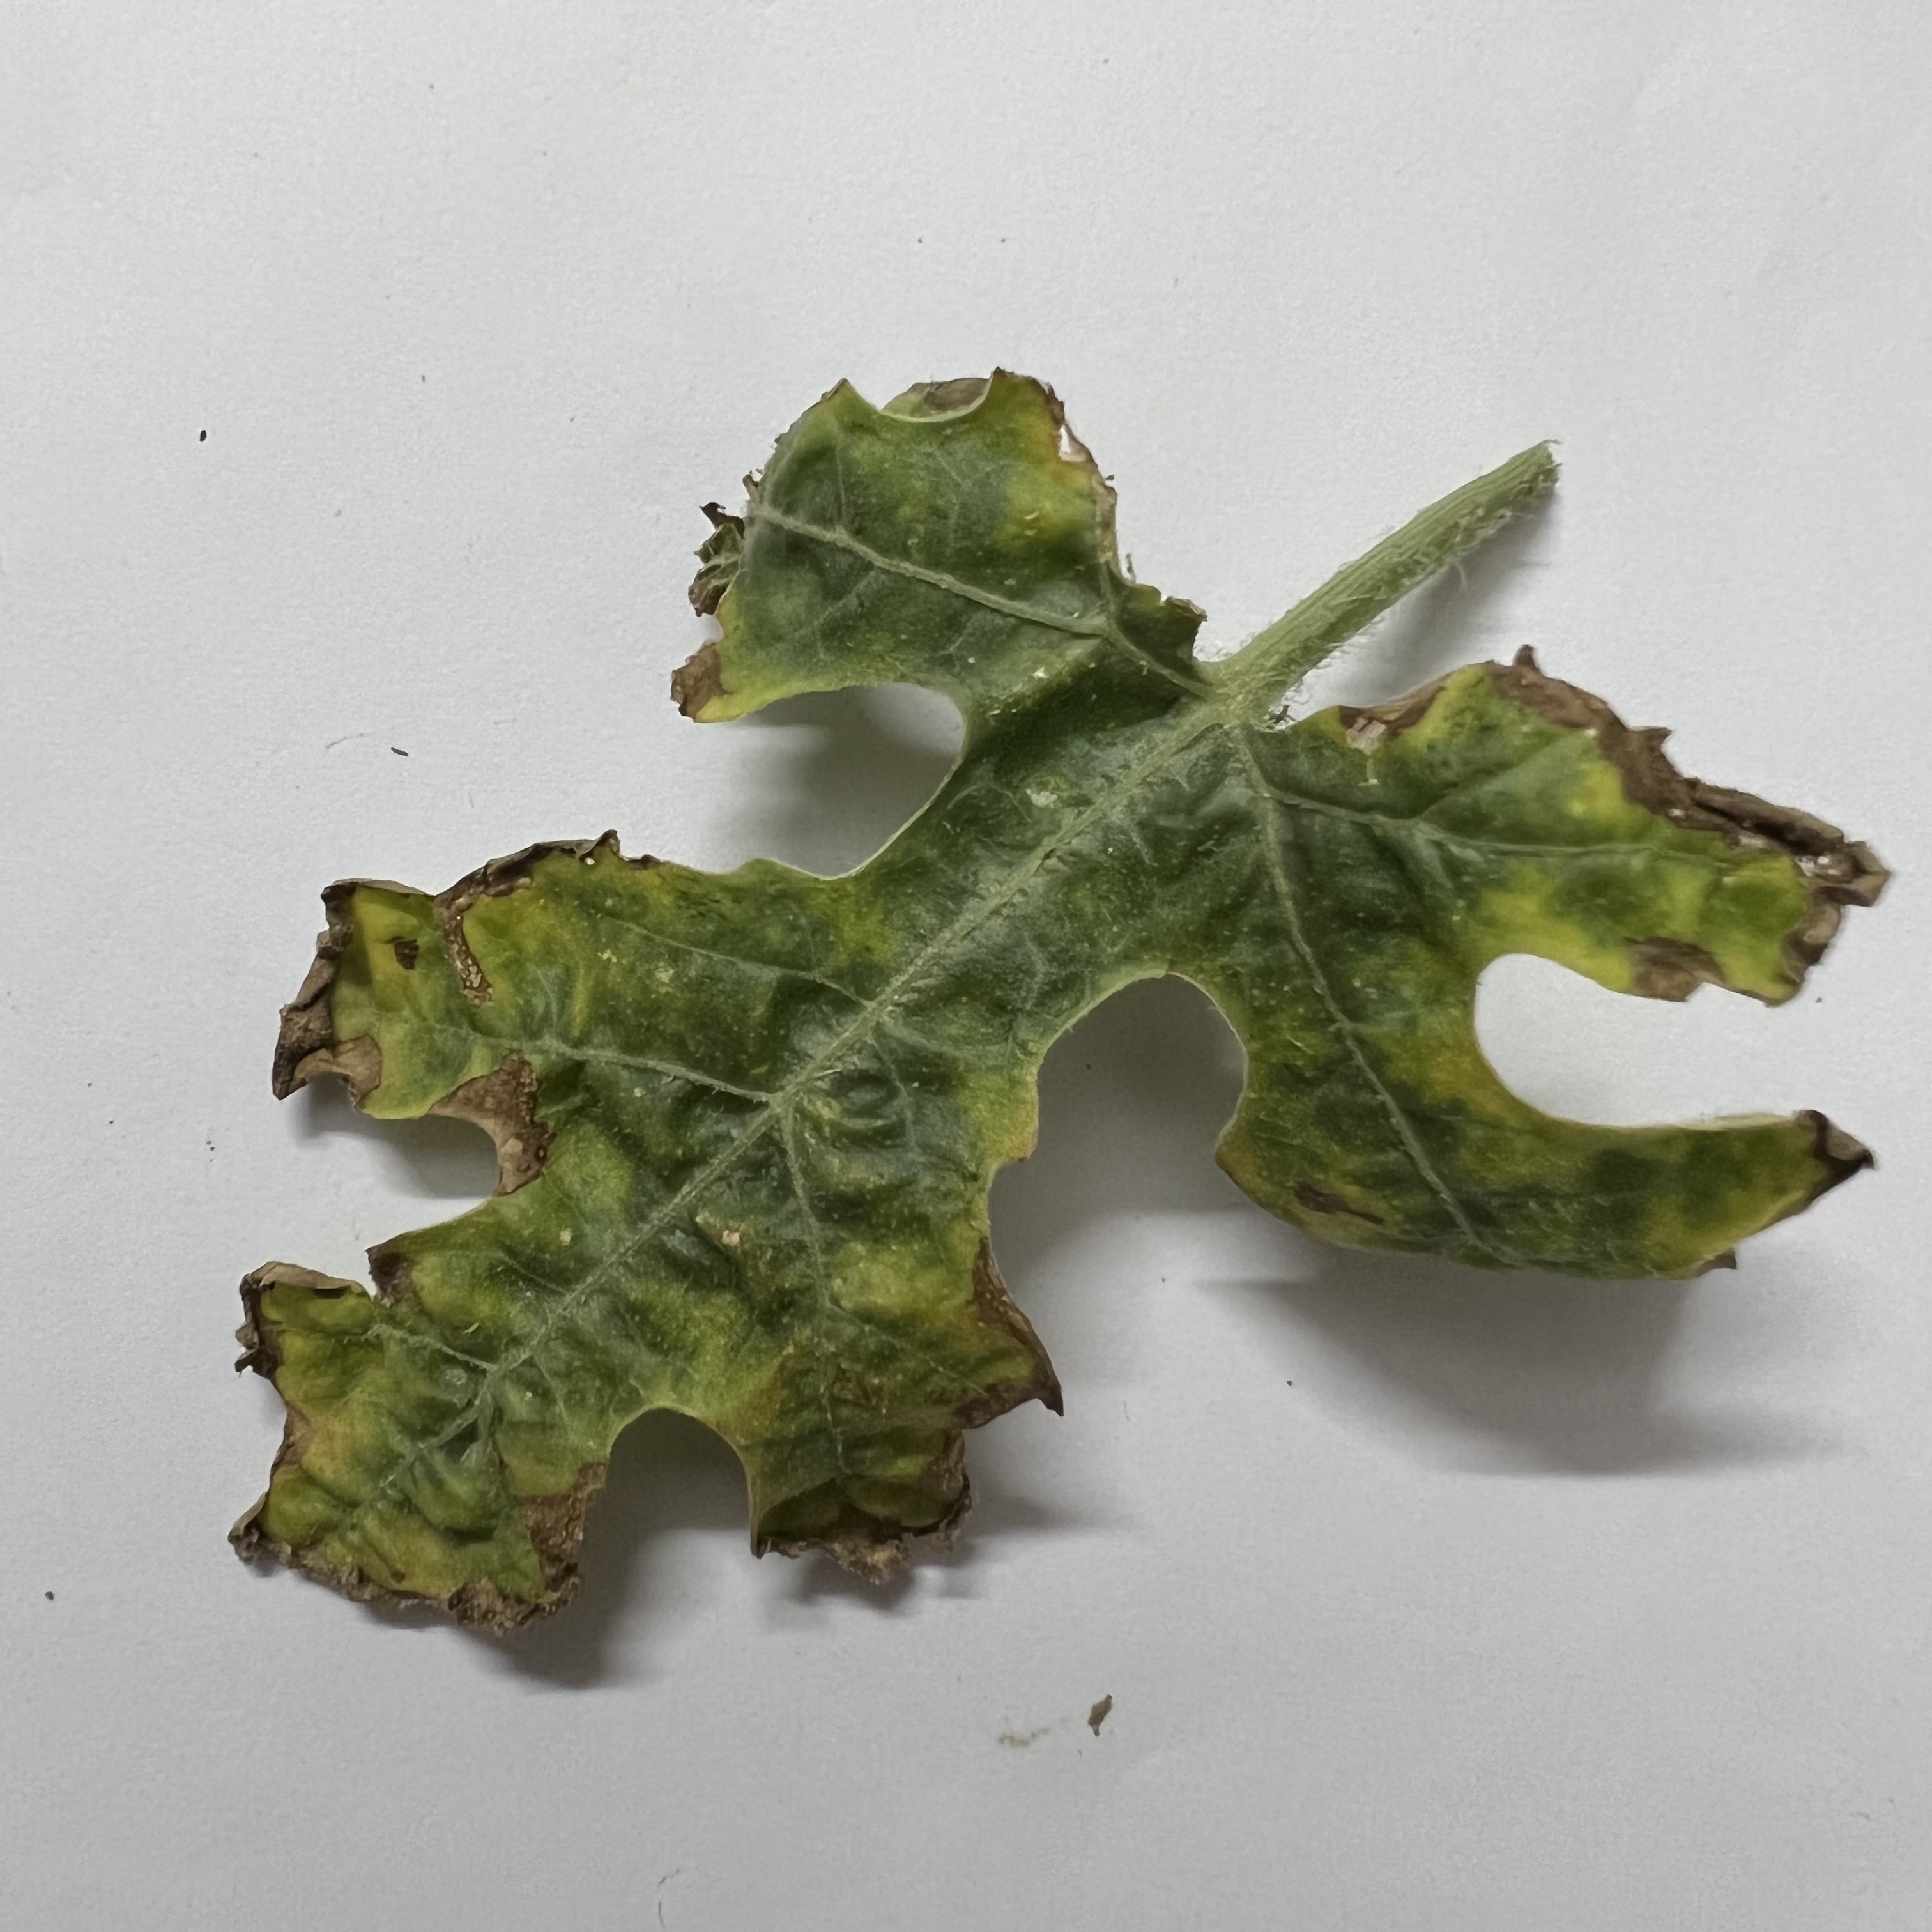
Label: Downy_Mildew